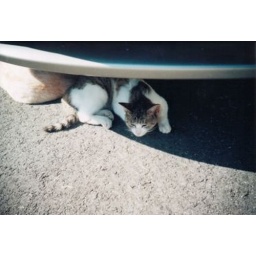
cat under a car